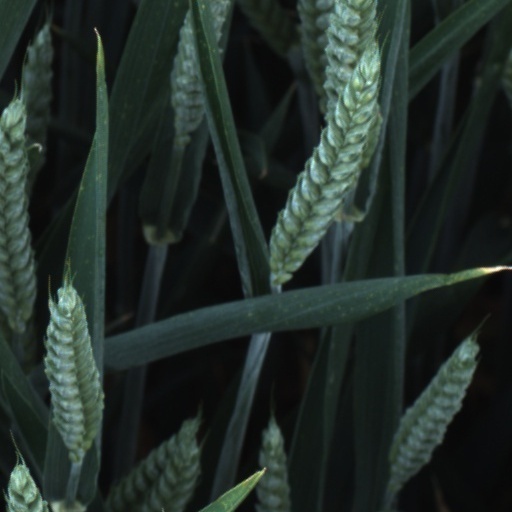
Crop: wheat